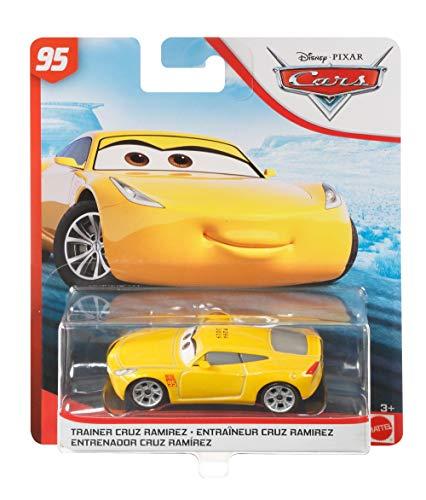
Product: Disney Pixar Cars Trainer Cruz Ramirez
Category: Toys & Games | Play Vehicles | Die-Cast Vehicles
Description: New 1:55 scale character vehicles from Disney/Pixar Cars 3.
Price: $3.99
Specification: ProductDimensions:6.5x1.6x5.5inches|ItemWeight:3.04ounces|ShippingWeight:3.04ounces(Viewshippingratesandpolicies)|ASIN:B07GL66DZK|Itemmodelnumber:GBV74|Manufacturerrecommendedage:36months-7years